Phoenix, Arizona

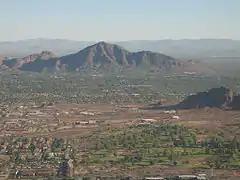
Camelback Mountain is part of the Phoenix Mountains range

The valley has dozens of museums. They include the Phoenix Art Museum, Arizona Capitol Museum, Scottsdale Museum of Contemporary Art, Arizona Military Museum, Hall of Flame Fire Museum, Phoenix Police Museum, the Pueblo Grande Museum Archaeological Park, Children's Museum of Phoenix, Arizona Science Center, and the Heard Museum. In 2010, the Musical Instrument Museum opened their doors, featuring the biggest musical instrument collection in the world. In 2015 the Children's Museum of Phoenix was recognized as one of the top three children's museums in the United States.